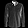
Label: Shirt